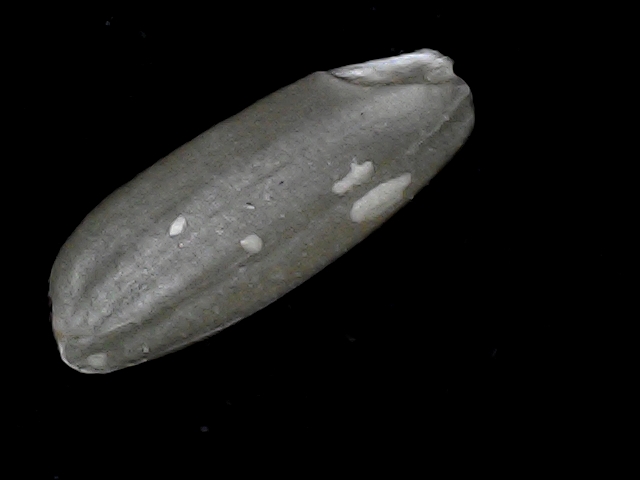
Rice variety: BD93